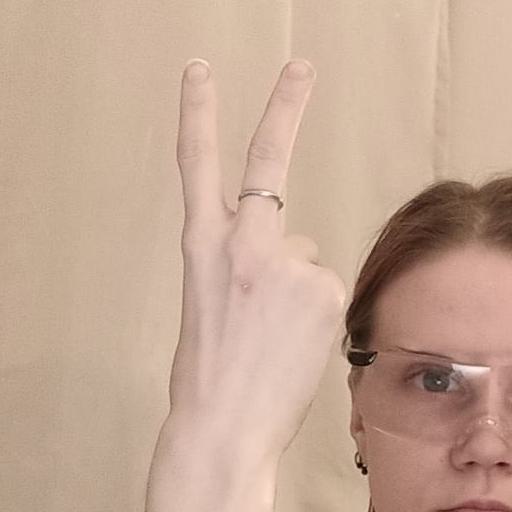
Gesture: peace_inverted